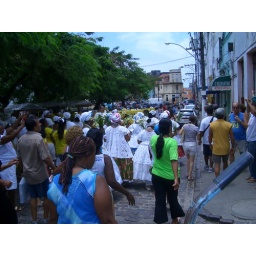
the markets street around the corner from our house